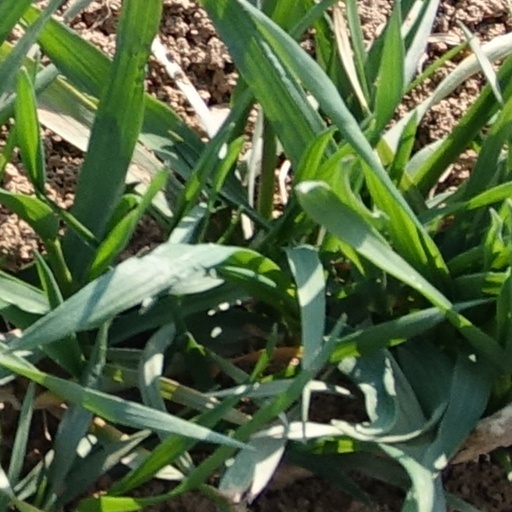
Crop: wheat